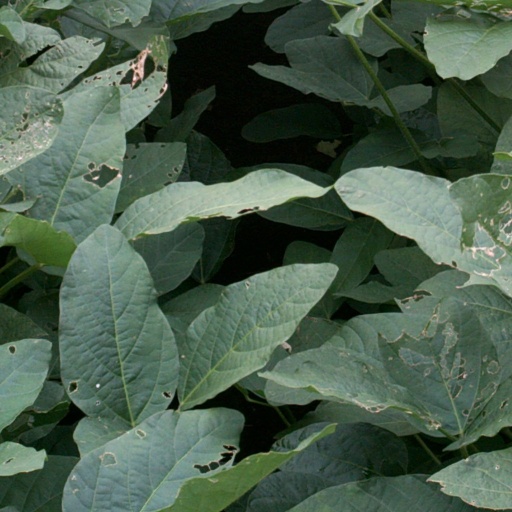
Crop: soybean